Just Like a Woman

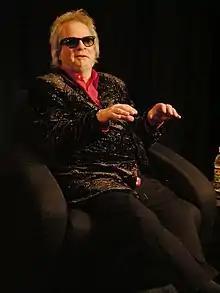

Bob Dylan released his fifth studio album "Bringing It All Back Home" in March 1965, followed by "Highway 61 Revisited" in August of that year. In October, he began recording sessions for this next album "Blonde on Blonde". After several sessions in New York, the recording was relocated to Nashville following a suggestion by Dylan's producer Bob Johnston. Two musicians from the New York sessions were retained; Dylan was accompanied by Al Kooper on his journey to Nashville and Robbie Robertson joined them there.